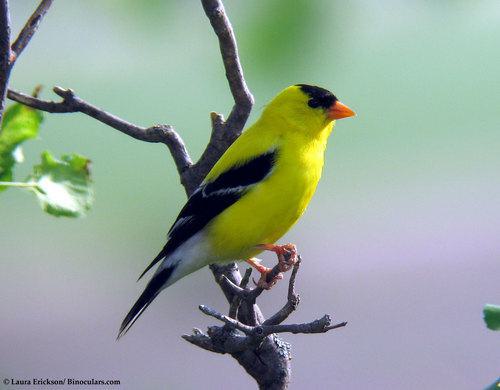
A photo of a american goldfinch